Jayant Sinha

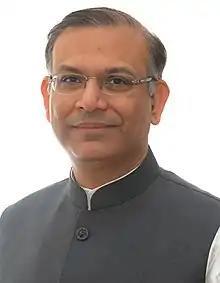
Sinha in November 2014

Jayant Sinha (born 21 April 1963) is an Indian businessman and former politician who served as Member of Parliament in Lok Sabha for Hazaribagh from 2014 to 2024 and of Minister of State for Finance and Minister of State for Civil Aviation in the Government of India. He is currently a Distinguished Fellow at the Observer Research Foundation (ORF) and a Senior Advisor at the Indian Venture Capital Association. Sinha formerly served as the chairperson of the Standing Committee on Finance (India) and a member of the Public Accounts Committee for 2019–24. He has also been an investment fund manager and management consultant. He is also a member of the Board of Advisors of India's International Movement to Unite Nations.